Epeolus

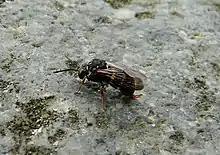
"Epeolus tarsalis"

Epeolus is a genus of cuckoo bees in the family Apidae. They are often known as variegated cuckoo-bees. The species is uncommon to rare, and has strong patterns of black and white on the thorax and abdomen. These patterns are made of tiny fat hairs lying flush with the integument or "skin" of the bee. Species of the genus are easily mistaken for those of the genus "Triepeolus", but are often smaller.